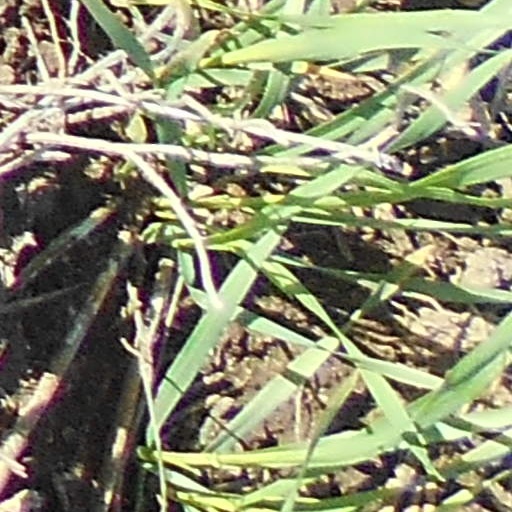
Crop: wheat